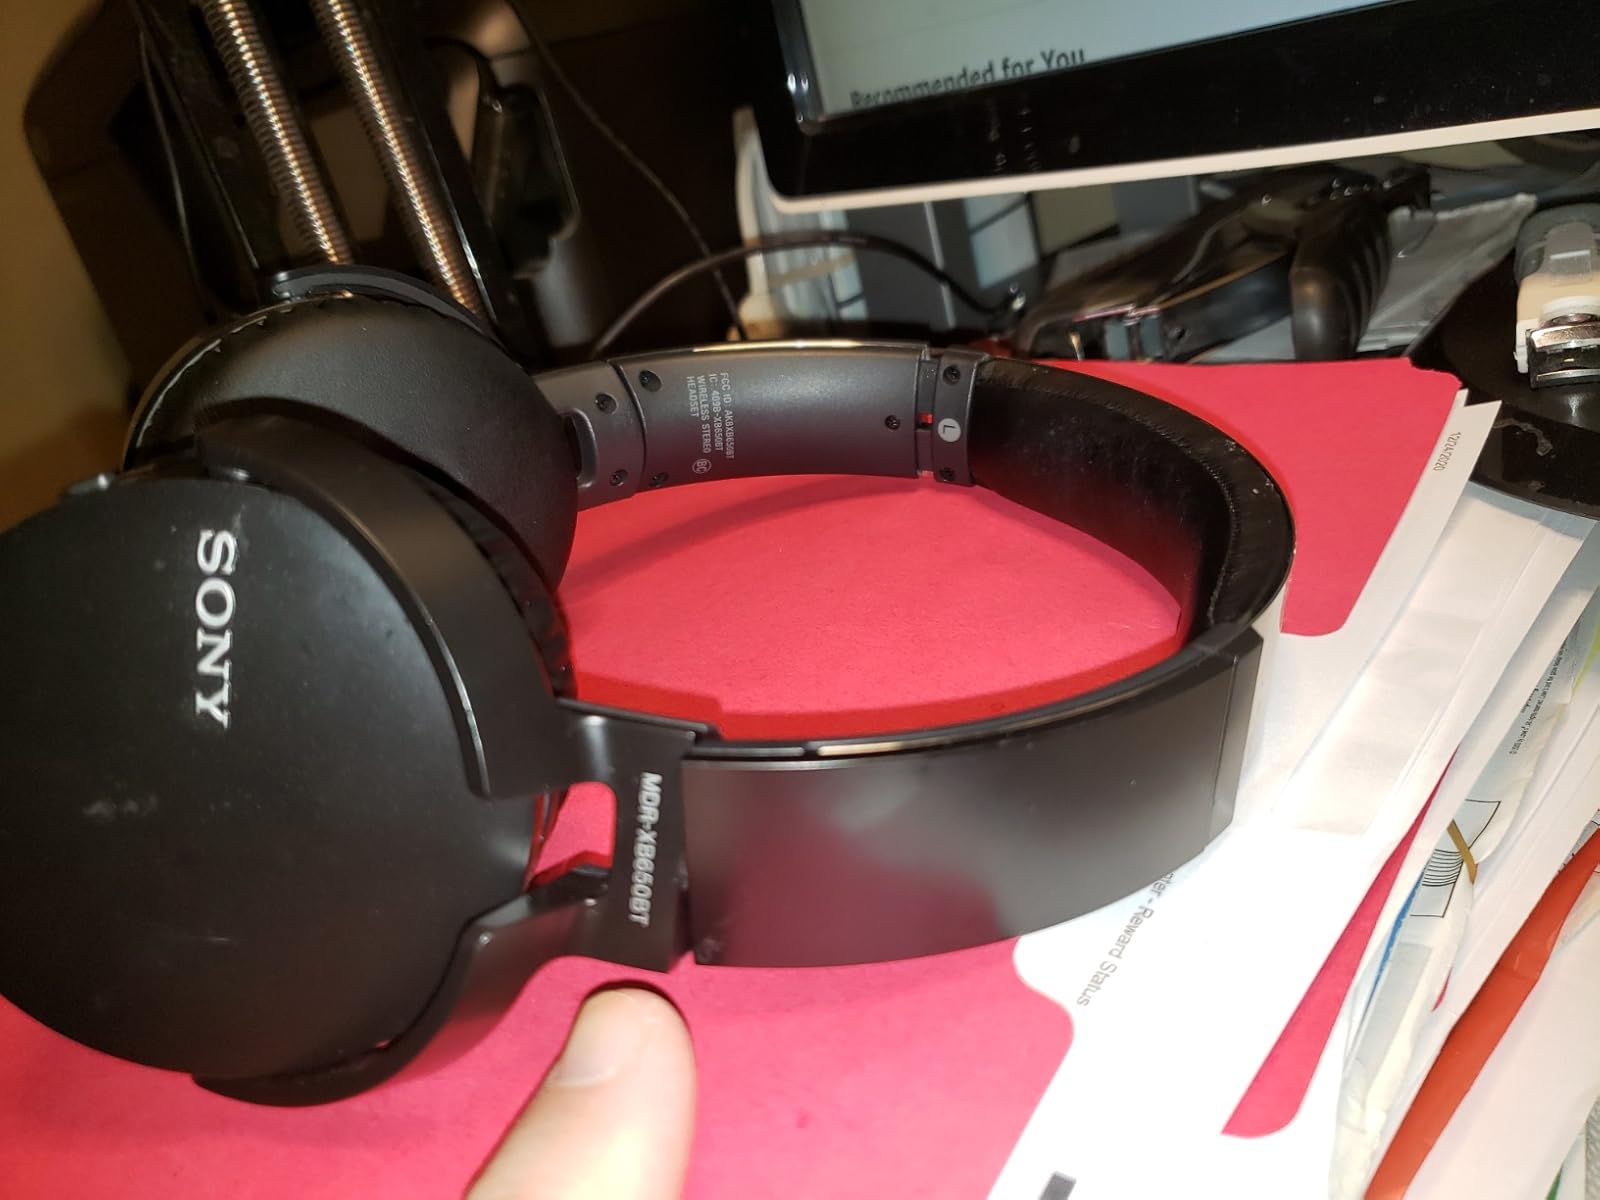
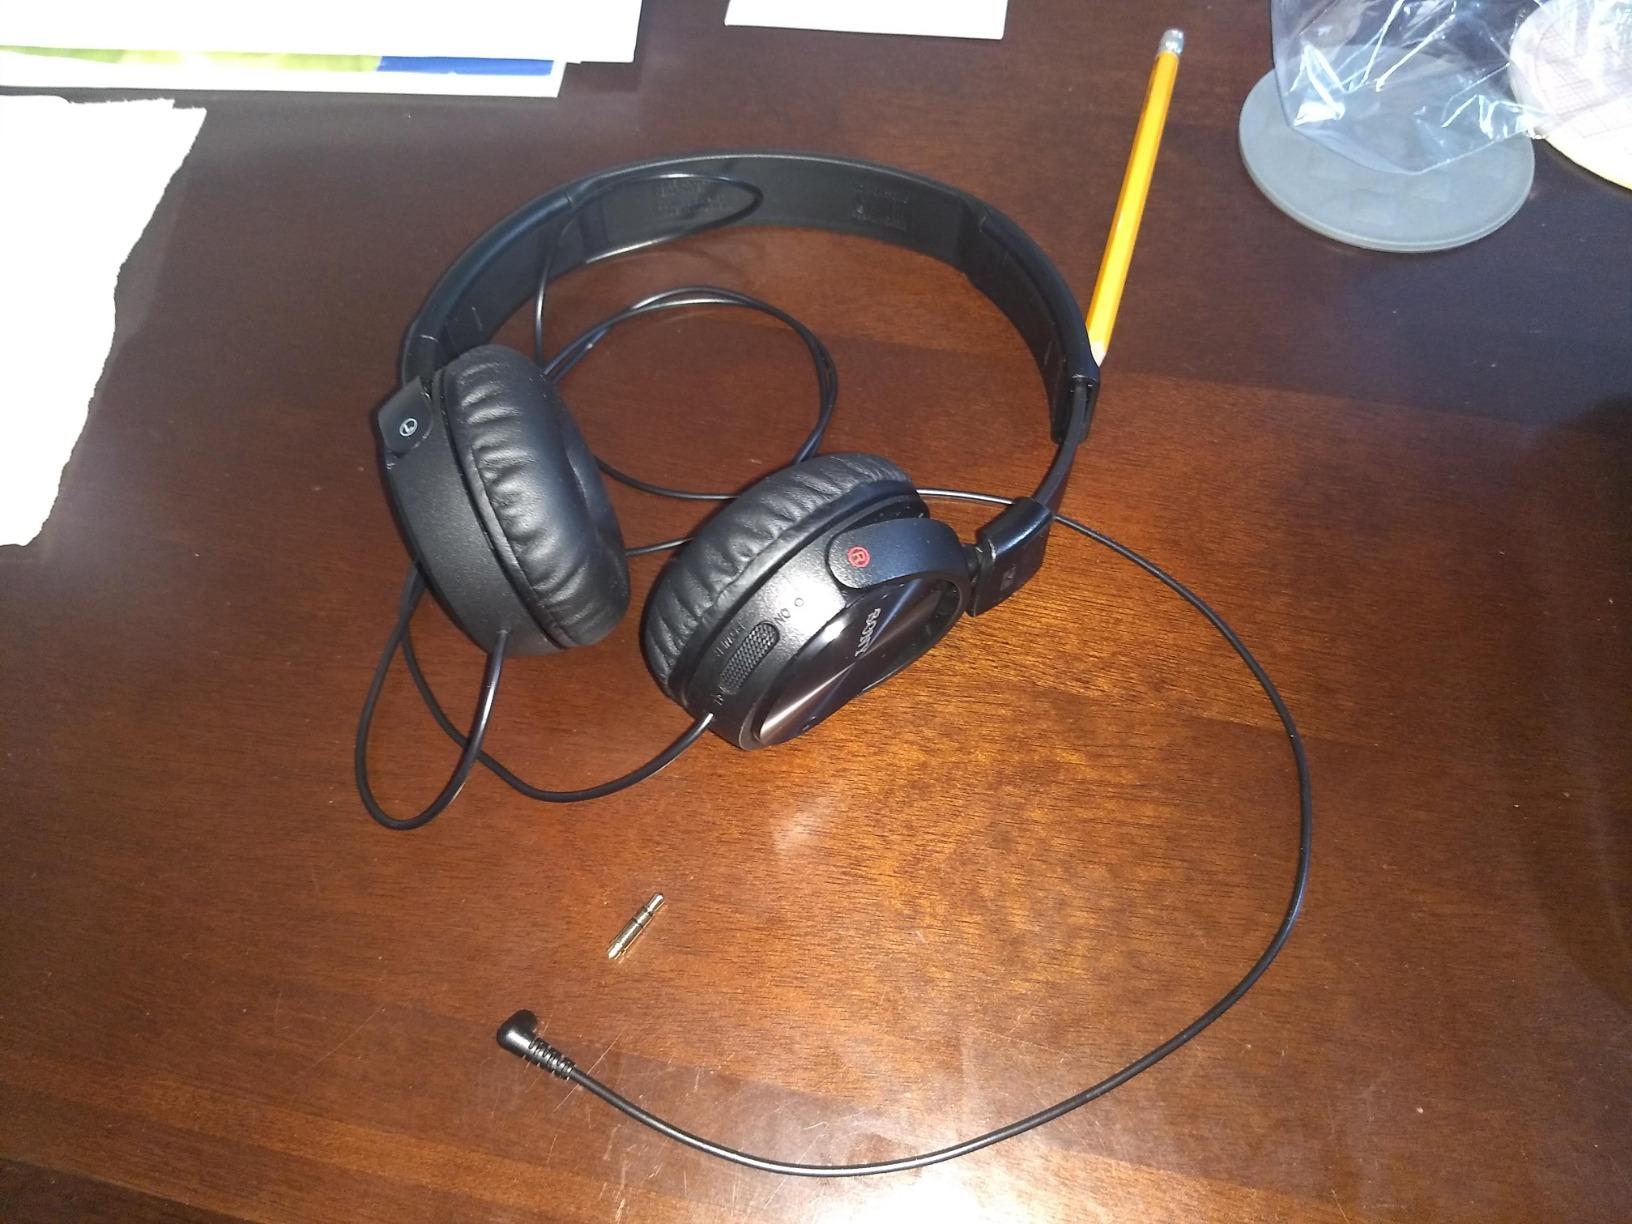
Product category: headphones
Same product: no